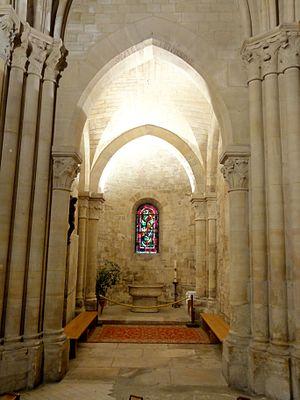
Croisillon sud, côté est.
L’église Saint-Pierre de Montmartre est une église paroissiale catholique romaine située dans le 18ᵉ arrondissement de Paris, au sommet de la butte Montmartre, au nᵒ 2 rue du Mont-Cenis, à l'ouest de la basilique du Sacré-Cœur.